Gevorg Karapetyan

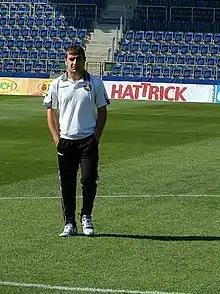
Karapetyan with Banants in 2011

Gevorg Gagiki Karapetyan (born 10 June 1990) is an Armenian former footballer who played as a forward.